Leading and lagging current

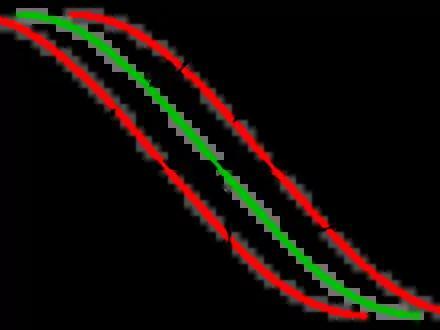
Graph showing a voltage with a leading and lagging current, plotted against time.

Leading and lagging current are phenomena that occur as a result of alternating current. In a circuit with alternating current, the value of voltage and current vary sinusoidally. In this type of circuit, the terms "lead, lag," and "in phase" are used to describe current with reference to voltage. Current is in phase with voltage when there is no phase shift between the sinusoids describing their time varying behavior. This generally occurs when the load drawing the current is resistive.